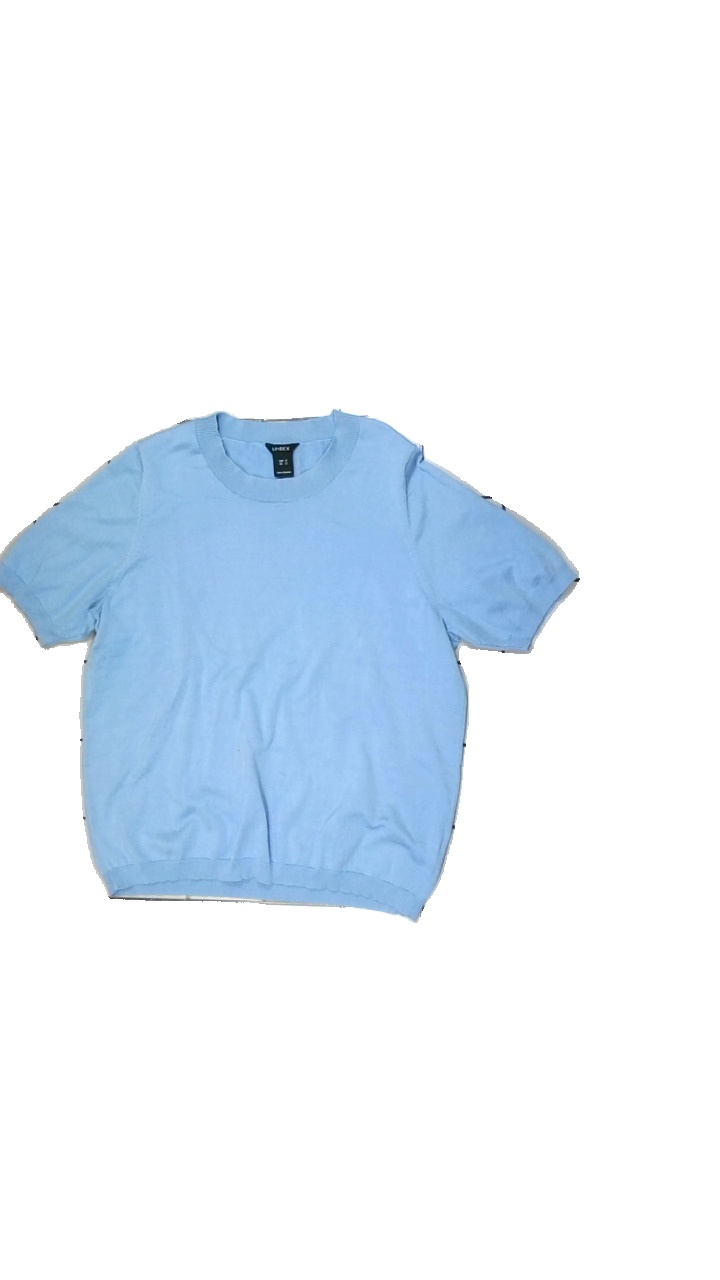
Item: Top (Ladies)
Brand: Lindex
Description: blue knitted top
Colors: Blue
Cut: None
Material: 88% Viscose 12% Cont?
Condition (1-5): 2
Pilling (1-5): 5
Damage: pulled thread
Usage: Export
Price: <50